St Mary's Church, Mirfield

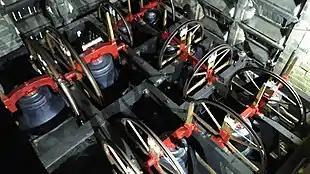
The restored ring of ten from above

The first organ provided for the new church was a small instrument provided by F. Jardine of Manchester in 1872, rebuilt in 1883 and again in 1891. This instrument was evidently insufficient for it was replaced entirely in 1924 with a new three-manual instrument by J. W. Walker & Sons of London at a cost of £3,500. The Walker instrument was designed in consultation Dr. Tysoe, organist of Leeds Parish Church (now Leeds Minster), and contained some of the finer pipework from the previous organ. It was opened by Dr. Tysoe on 19 October 1926 and contained 39 speaking stops.